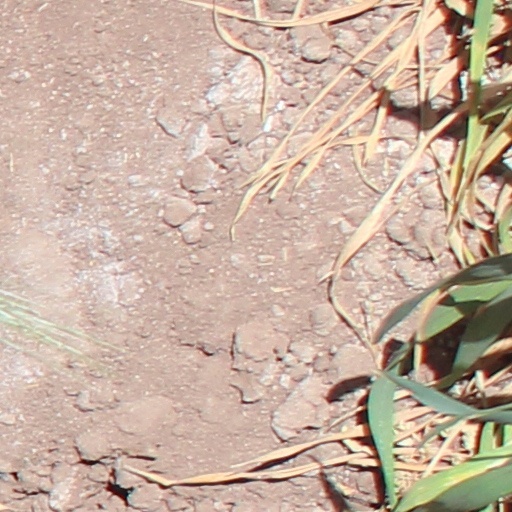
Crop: wheat